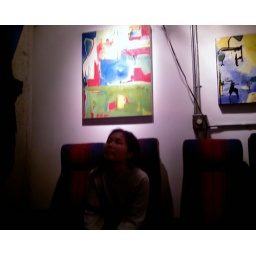
Helen on an airplane seat beneath some paintings